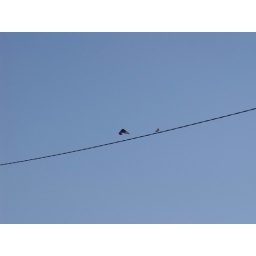
cute little bird caught in flight ... a luck photograph indeed